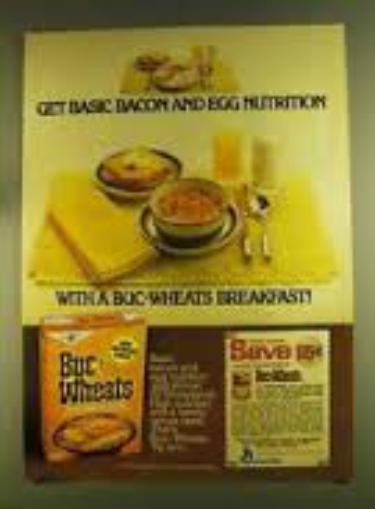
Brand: Buc Wheats
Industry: Food